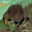
Label: shrew